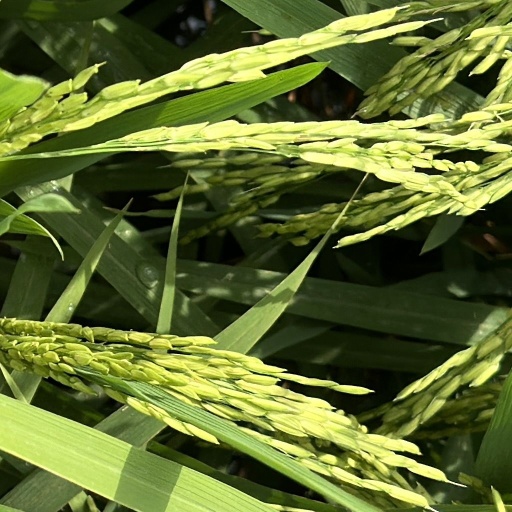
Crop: rice